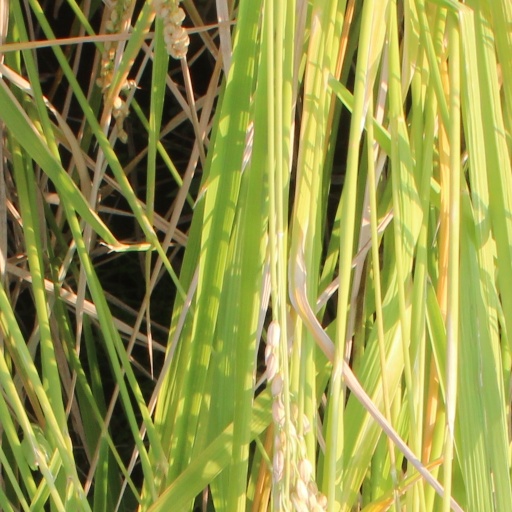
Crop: rice